Comodoro Rivadavia Cathedral

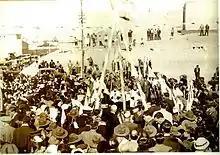
Laying the foundation stone by Diocesan Bishop Nicolas Esandi.

Until 1941, the only religious establishment in Comodoro Rivadavia was the chapel in the Colegio María Auxiliadora. On the initiative of the military governor, General Armando Raggio, plans were prepared for a larger church. This led to the construction of the San Pedro Crypt, which was first used at Christmas 1949. As a result of the growth of Comodoro Rivadavia into a large city, a bishopric was established on February 11, 1957, by Pope Pius XII, encompassing the whole of Chubut Province. The first bishop of Comodoro Rivadavia was Carlos Mariano Pérez, who took up office on July 6, 1957, remaining until December 26, 1963, when he was transferred to the Archdiocese of Salta. Work on the cathedral began in 1958, above the San Pedro Crypt, and was completed in November 1978. Dedicated to the patron saint of the diocese, John Bosco ("San Juan Bosco"), the cathedral was consecrated on July 9, 1979, by Bishop Argimiro Daniel Moure in the presence of President Rafael Videla. The current bishop, Joaquín Gimeno Lahoz, was appointed on July 15, 2010, and was consecrated as a Bishop on October 15, 2010.